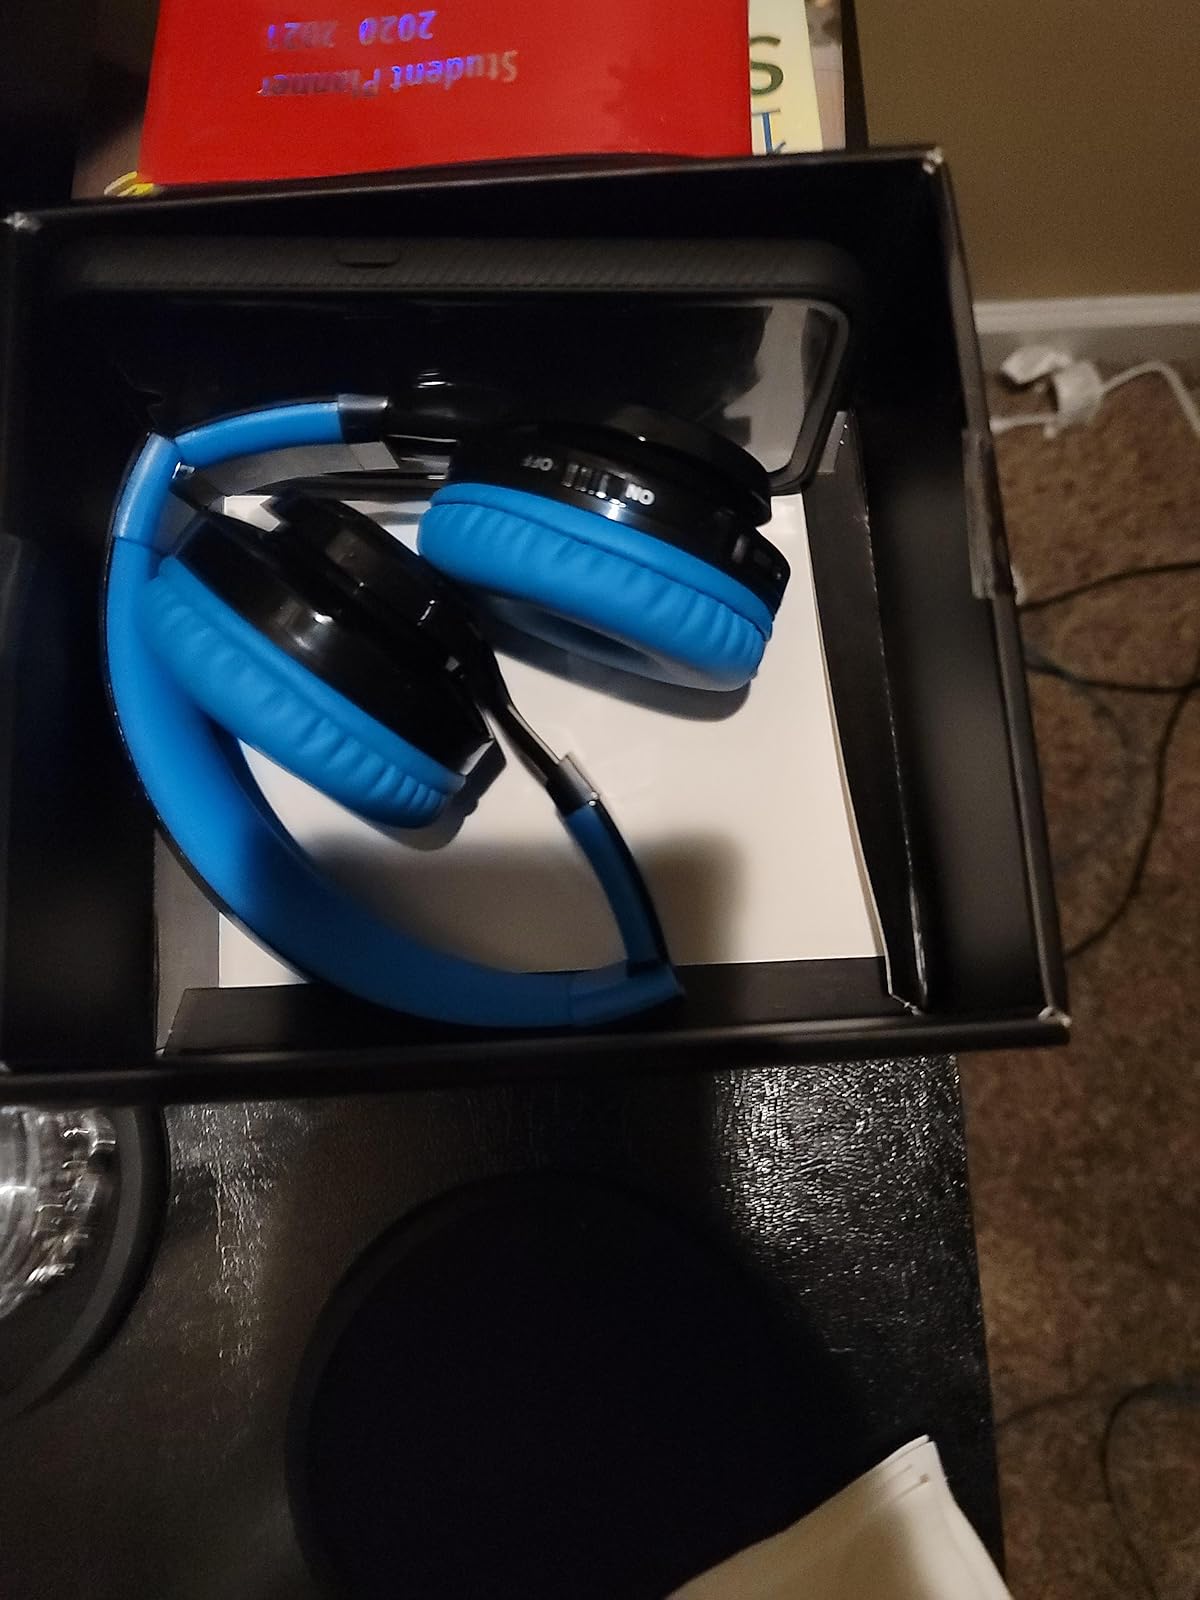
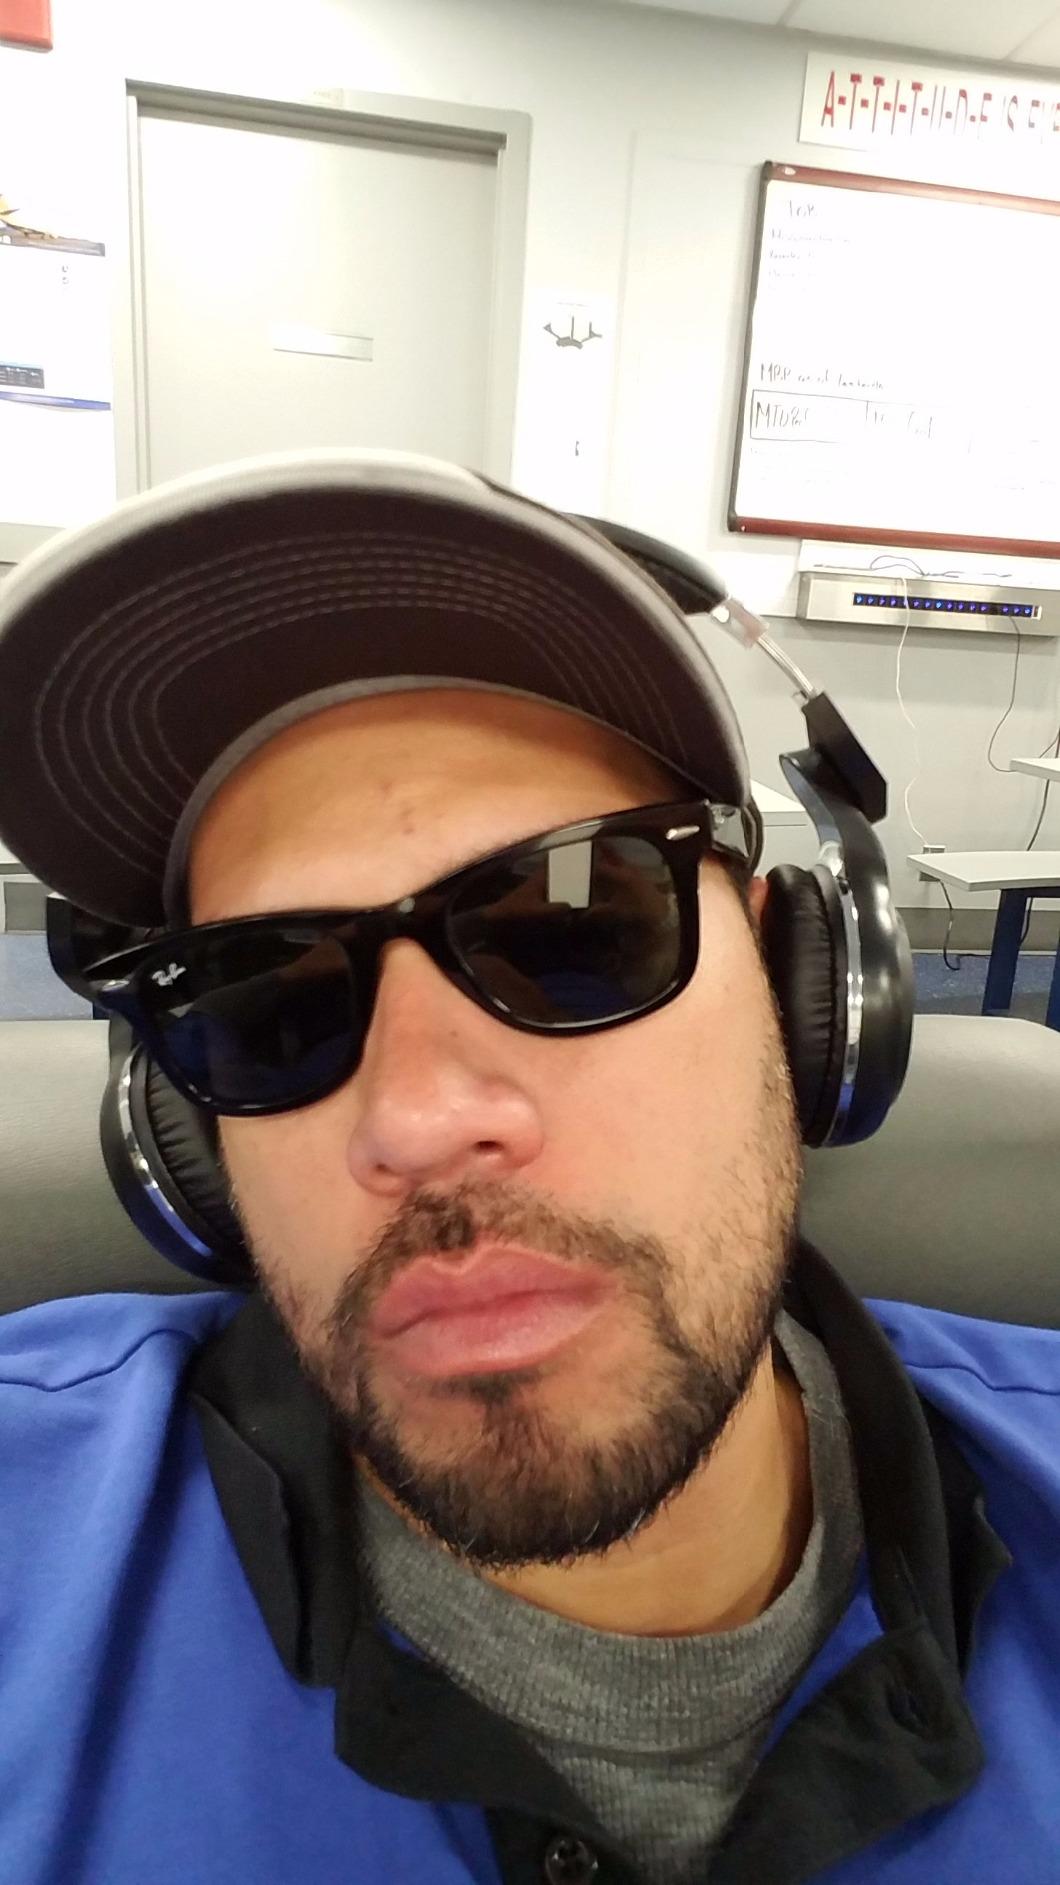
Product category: headphones
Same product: no